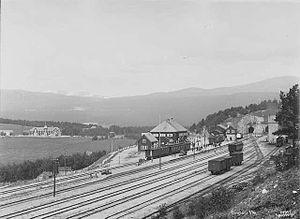
La gare de Dombås est une gare ferroviaire de la ligne de Dovre et un terminus de la ligne de Rauma. La gare se trouve dans le village de Dombås qui est rattaché à la commune de Dovre.